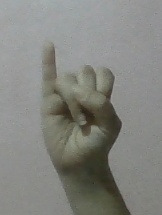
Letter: meem